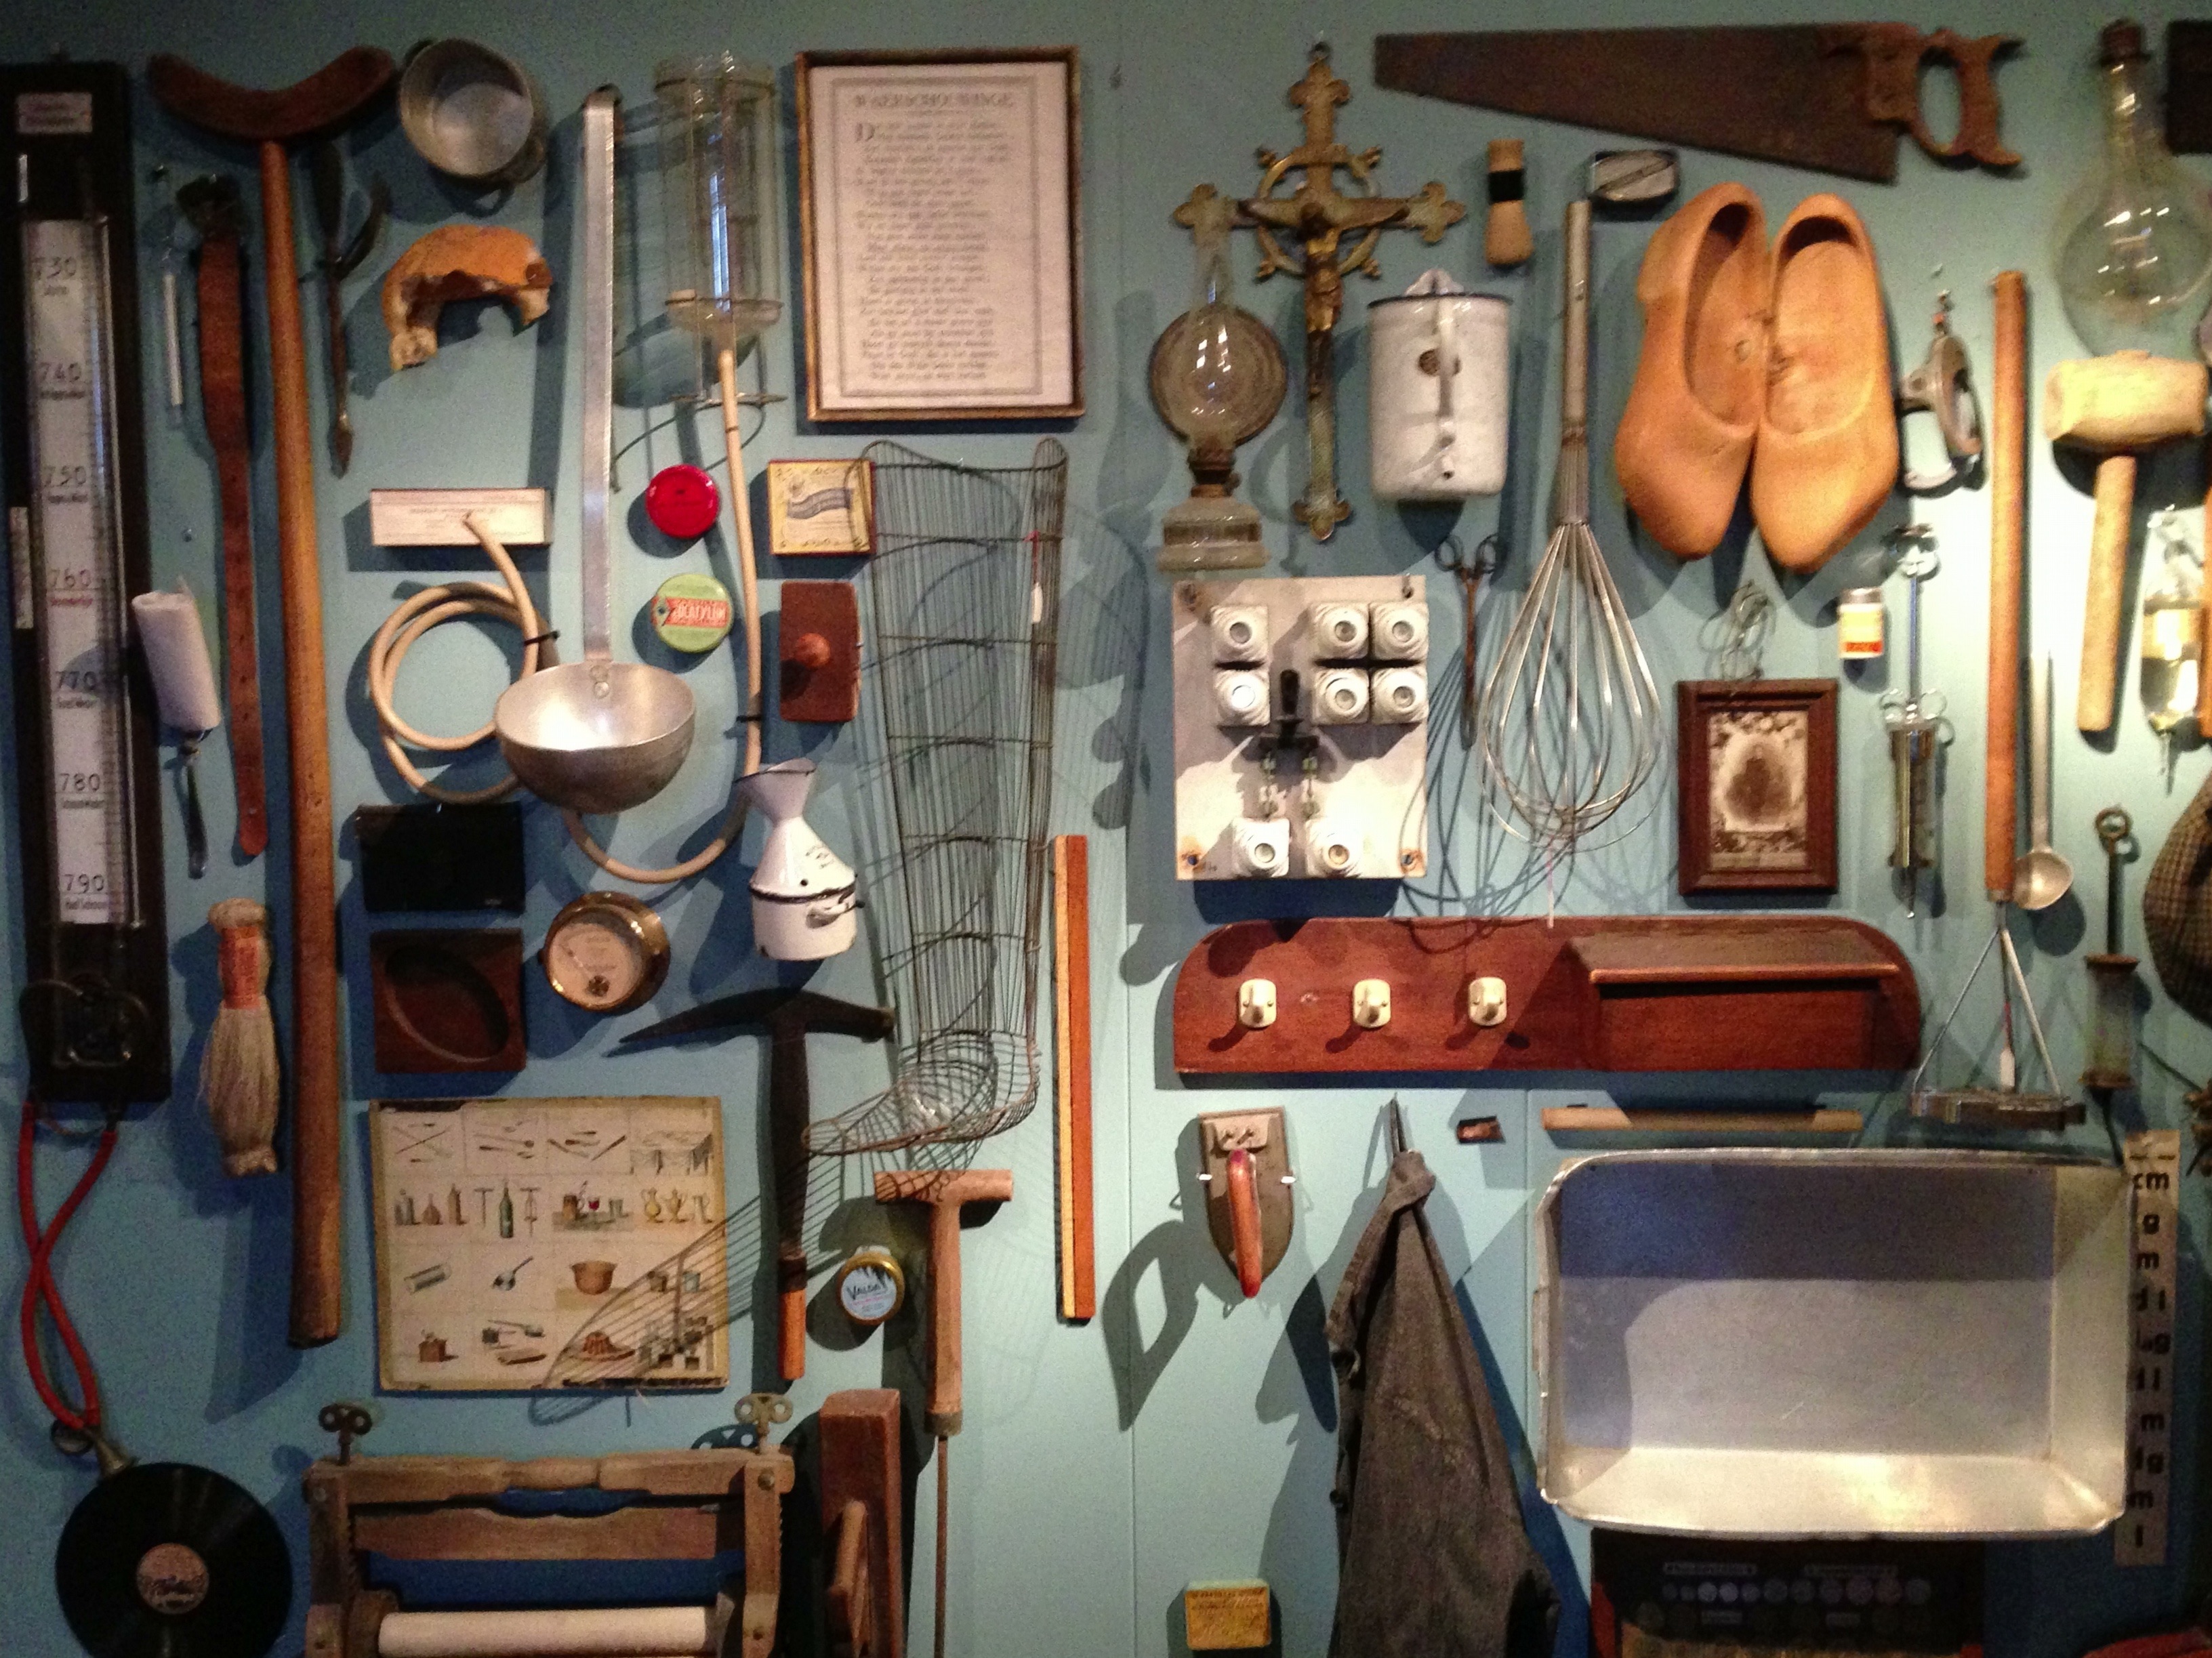
museum, machine, room, art, tourist attraction